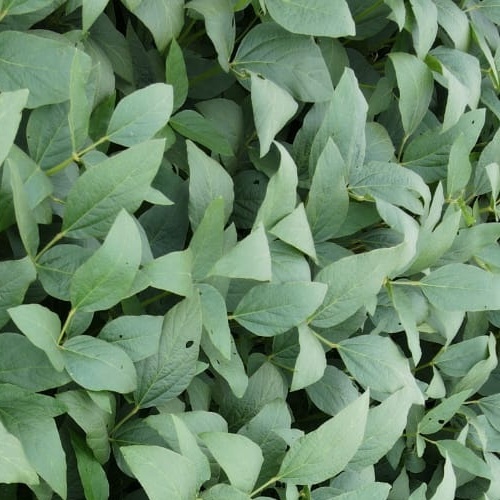
Label: Diabrotica_speciosa